Thomas Arthur House

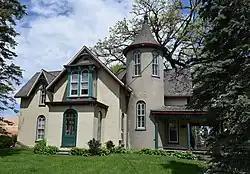

The Thomas Arthur House is a historic residence located in Newton, Iowa, United States. Arthur was a land agent who held two offices in Jasper County government. He was also one of the incorporators for St. Stephen's Episcopal Church in Newton, was involved in acquiring the property for the church, and may have donated it. He moved his family to Oakland, California about 1876, and the house was sold to the Rev. Joseph Evans Ryan, the Rector for St. Stephan's. Built in 1865, the painted brick Late Gothic Revival house is the only elaborate house in that style in the city, and only one of a few such houses in central Iowa. Its distinguishing feature is a three-story, round tower with a flared, conical roof. The only access to the second floor is by way of the tower. The house was listed on the National Register of Historic Places in 1982.